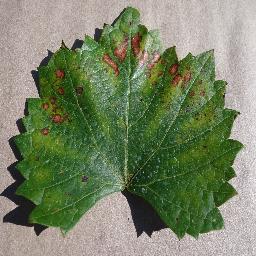
Label: Grape___Esca_(Black_Measles)